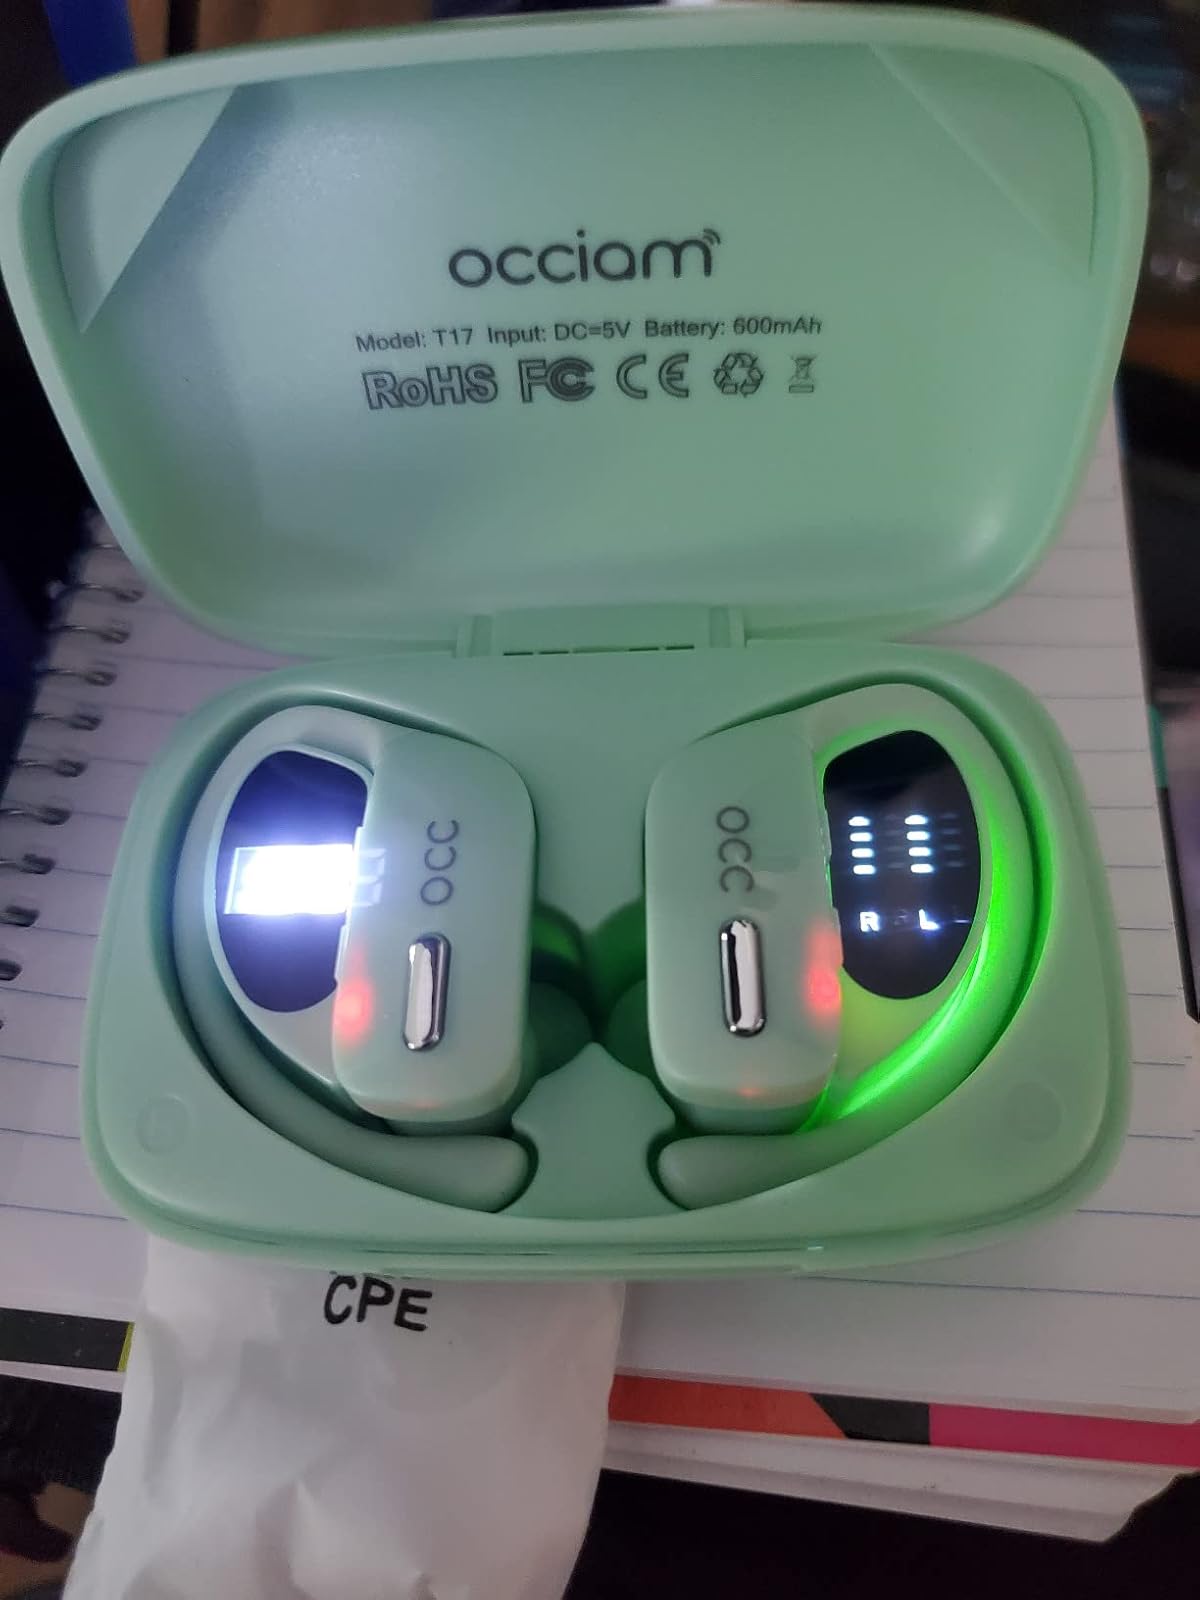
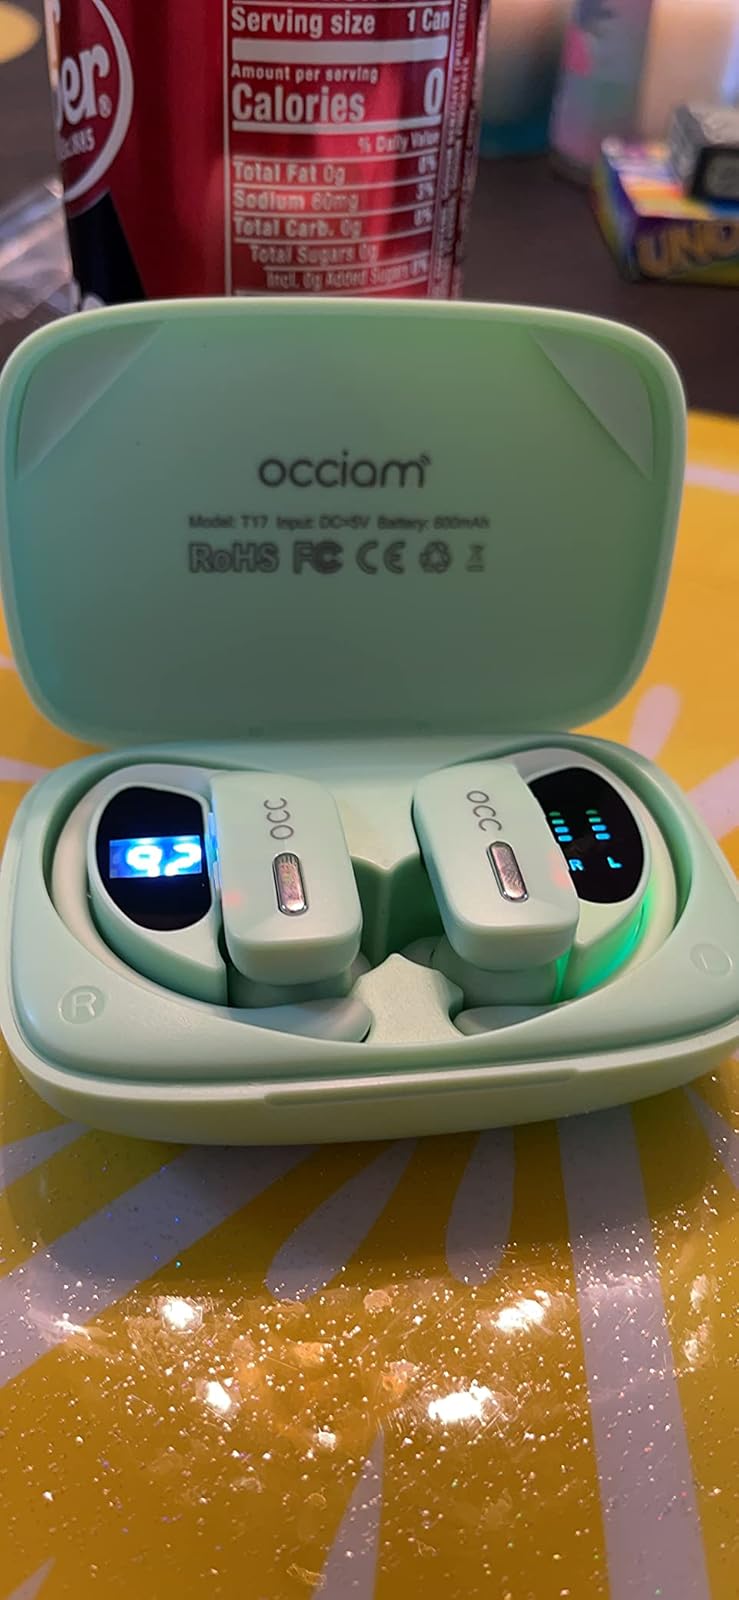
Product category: earbuds
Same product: yes